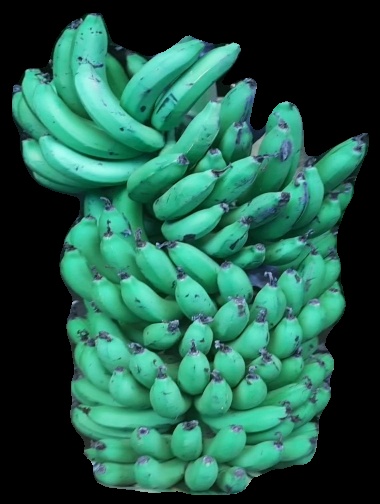
Variety: pachbale
Grade: grade1